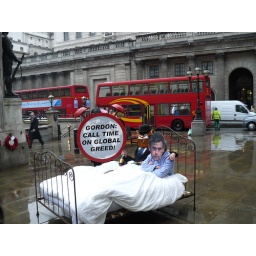
Gordon Brown in bed with a fat cat outside the Bank of England